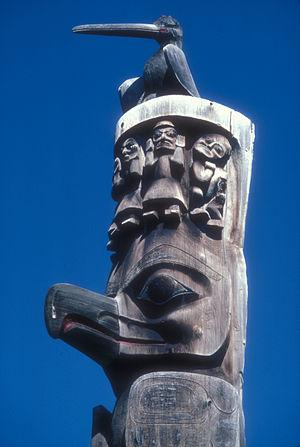
Voici la liste des lieux historiques nationaux du Canada situé en Colombie-Britannique. En mars 2011, on compte 93 lieux historiques nationaux en Colombie-Britannique, dont 13 sont administrés par Parcs Canada. De ce nombre, il faut rajouté aussi un site qui a perdu sa désignation.